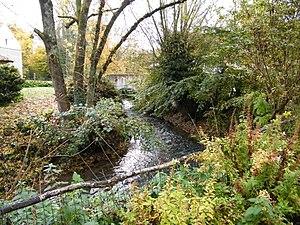
Argoules, Somme, Fr, Authie, rue du moulin.
Argoules est une commune française située dans le département de la Somme en région Hauts-de-France.